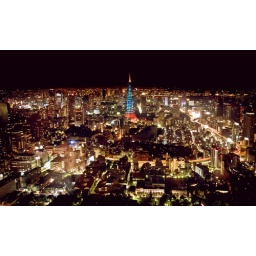
Tokyo tower in blue